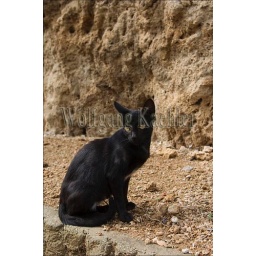
Spain, costa del sol, near malaga, torremolinos, black cat